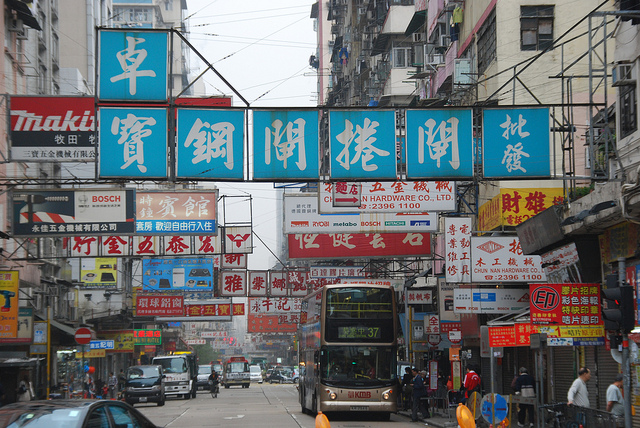
A large bus and cars on a city street.

a double deckered bus on a city stret

a double decker bus drives down a china town